Wilhelm von Gegerfelt

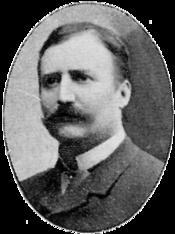
Wilhelm von Gegerfelt from the "Svenskt Porträttgalleri XX"

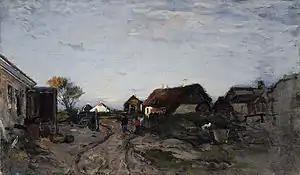
"From Skagen, Østerby" (1874)

Wilhelm von Gegerfelt, also Vilhelm von Gegerfelt, (9 November 1844 – 2 April 1920) was a Swedish painter.